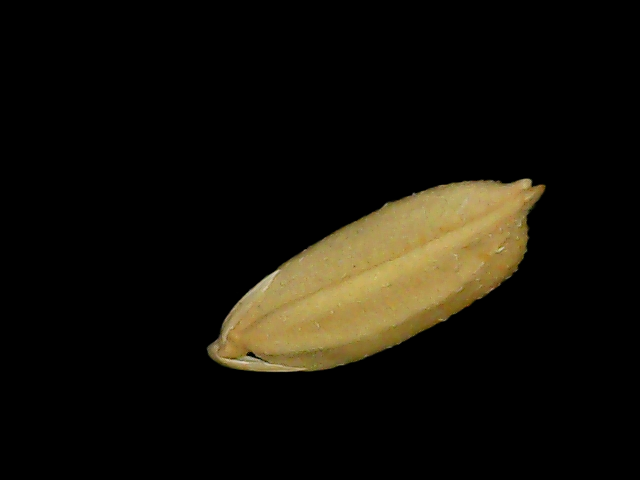
Rice variety: Bd52